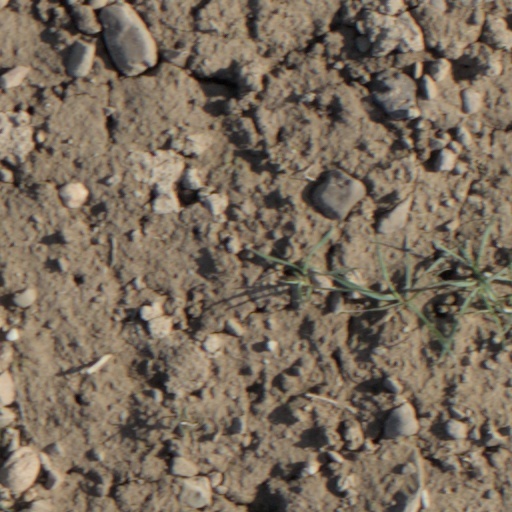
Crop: wheat